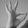
ASL letter: F